Answer in natural language. Estimate the real world distances between objects in the image. Which object is closer to black glossy countertop, potted houseplant with lush green foliage or silver doubledoor refrigerator? Choose between the following options: potted houseplant with lush green foliage or silver doubledoor refrigerator
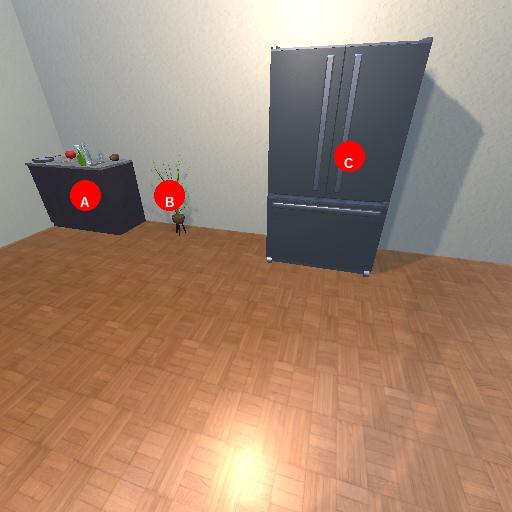
<answer>potted houseplant with lush green foliage</answer>